Alfa Romeo Alfasud

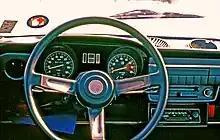
Series 1 Alfa Romeo Alfasud dashboard.

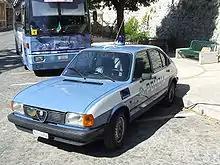
Series 3 Alfasud for Polizia di Stato.

All Alfasuds were upgraded in 1980 with plastic bumpers, a new instrument panel, headlamps and rear lights, as well as other revisions. The Ti version was fitted with a twin-carburetor version of the 1490 cc engine that had been fitted to the Sprint the previous year, developing A three-door hatchback was added to the range in 1981 in either SC or Ti trim, and the two-door Ti and Giardinetta were deleted from most markets around that time. Belatedly, in 1982 the four-door cars were replaced by five-door versions, as by now, most of its competitors were producing a hatchback of that size, although some also produced a saloon alternative. The range was topped by the five-door Gold Cloverleaf, featuring the engine from the Ti and enhanced interior trim.